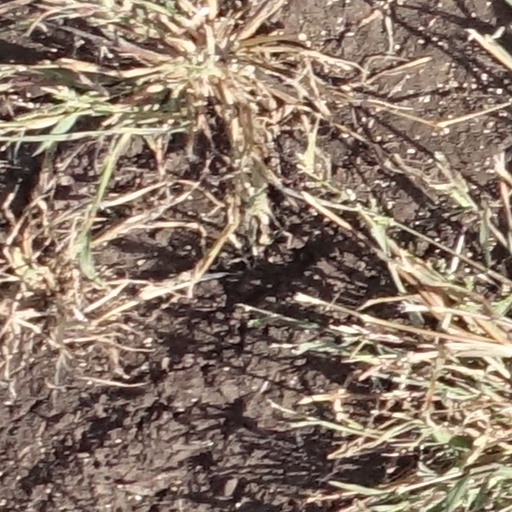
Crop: sorghum